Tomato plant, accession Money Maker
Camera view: vertical (180 deg); turntable rotation: 300 degrees
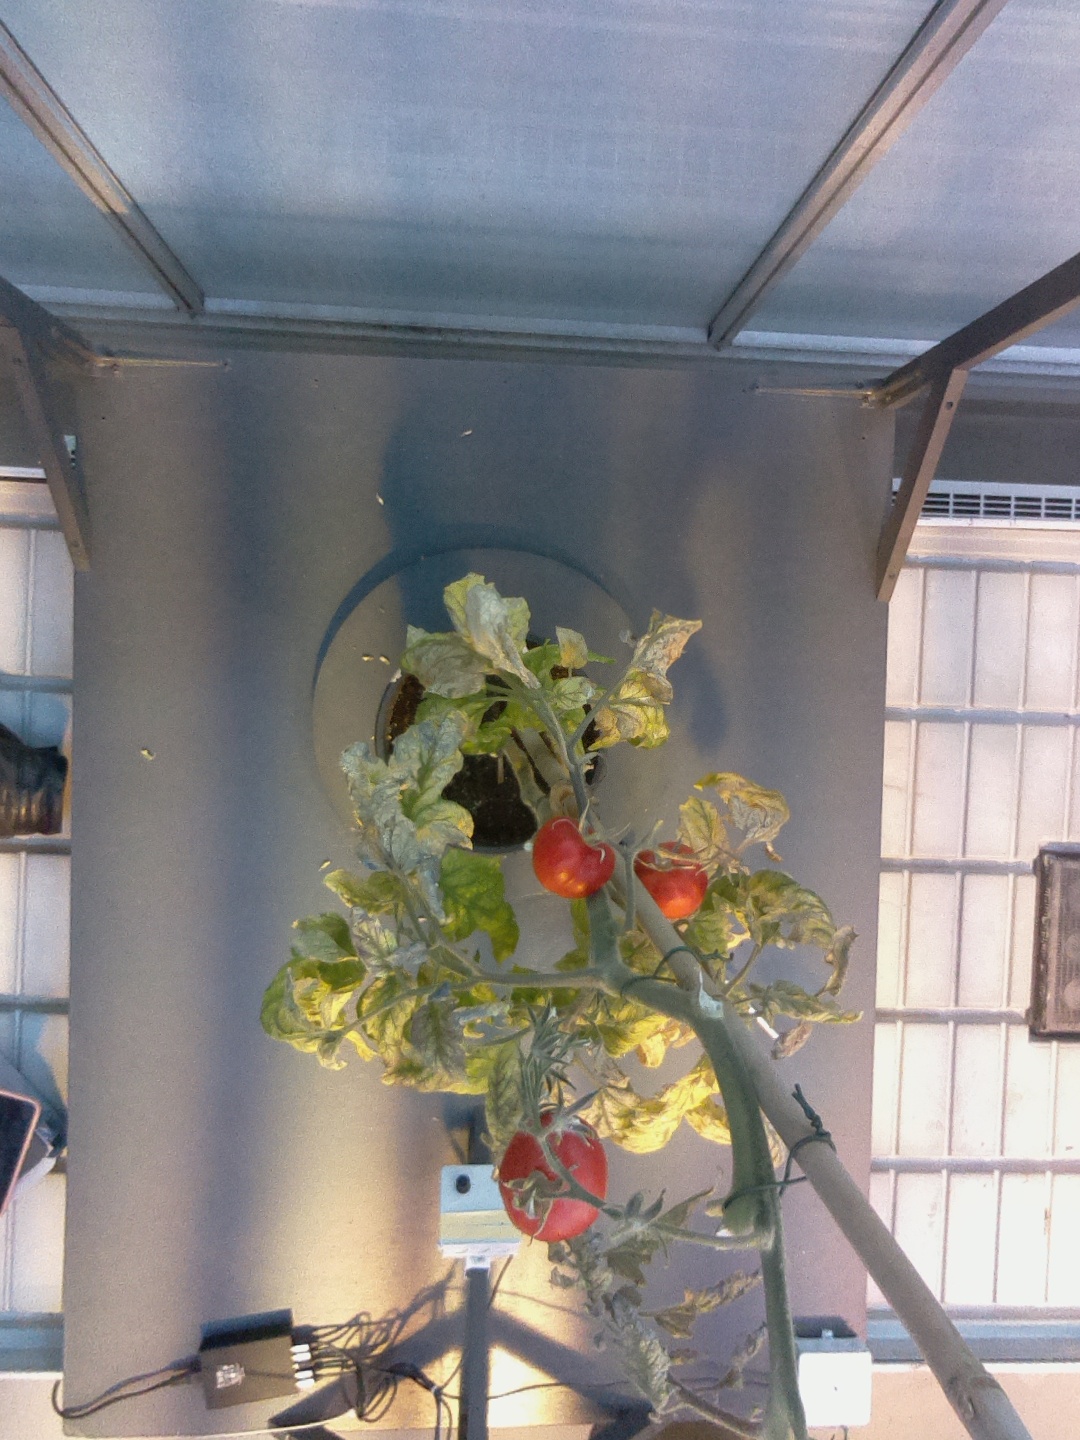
BBCH growth stage 87: 70%-80% of fruits show typical fully ripe color